Peter Till

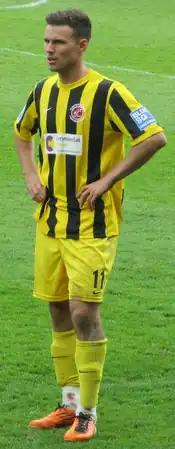
Till playing for Fleetwood Town in 2012

Till agreed on 25 May 2011 to sign for Conference Premier rivals Fleetwood Town on a two-year contract after the expiration of his York contract. Due to a knee injury, he had to wait until 12 November 2011 to make his Fleetwood debut, when he entered their 2–0 FA Cup first round victory over League One team Wycombe Wanderers as a substitute in stoppage time. Till finished the season with 22 appearances and one goal as Fleetwood won the Conference Premier title and thus promotion to League Two, before being released by the club after having his contract cancelled by mutual consent on 3 July 2012.